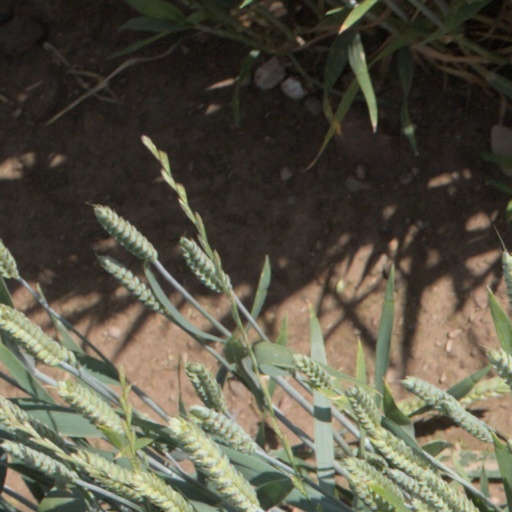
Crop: wheat